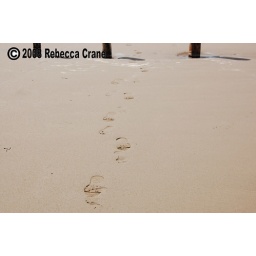
Footprints in the sand on weston beach